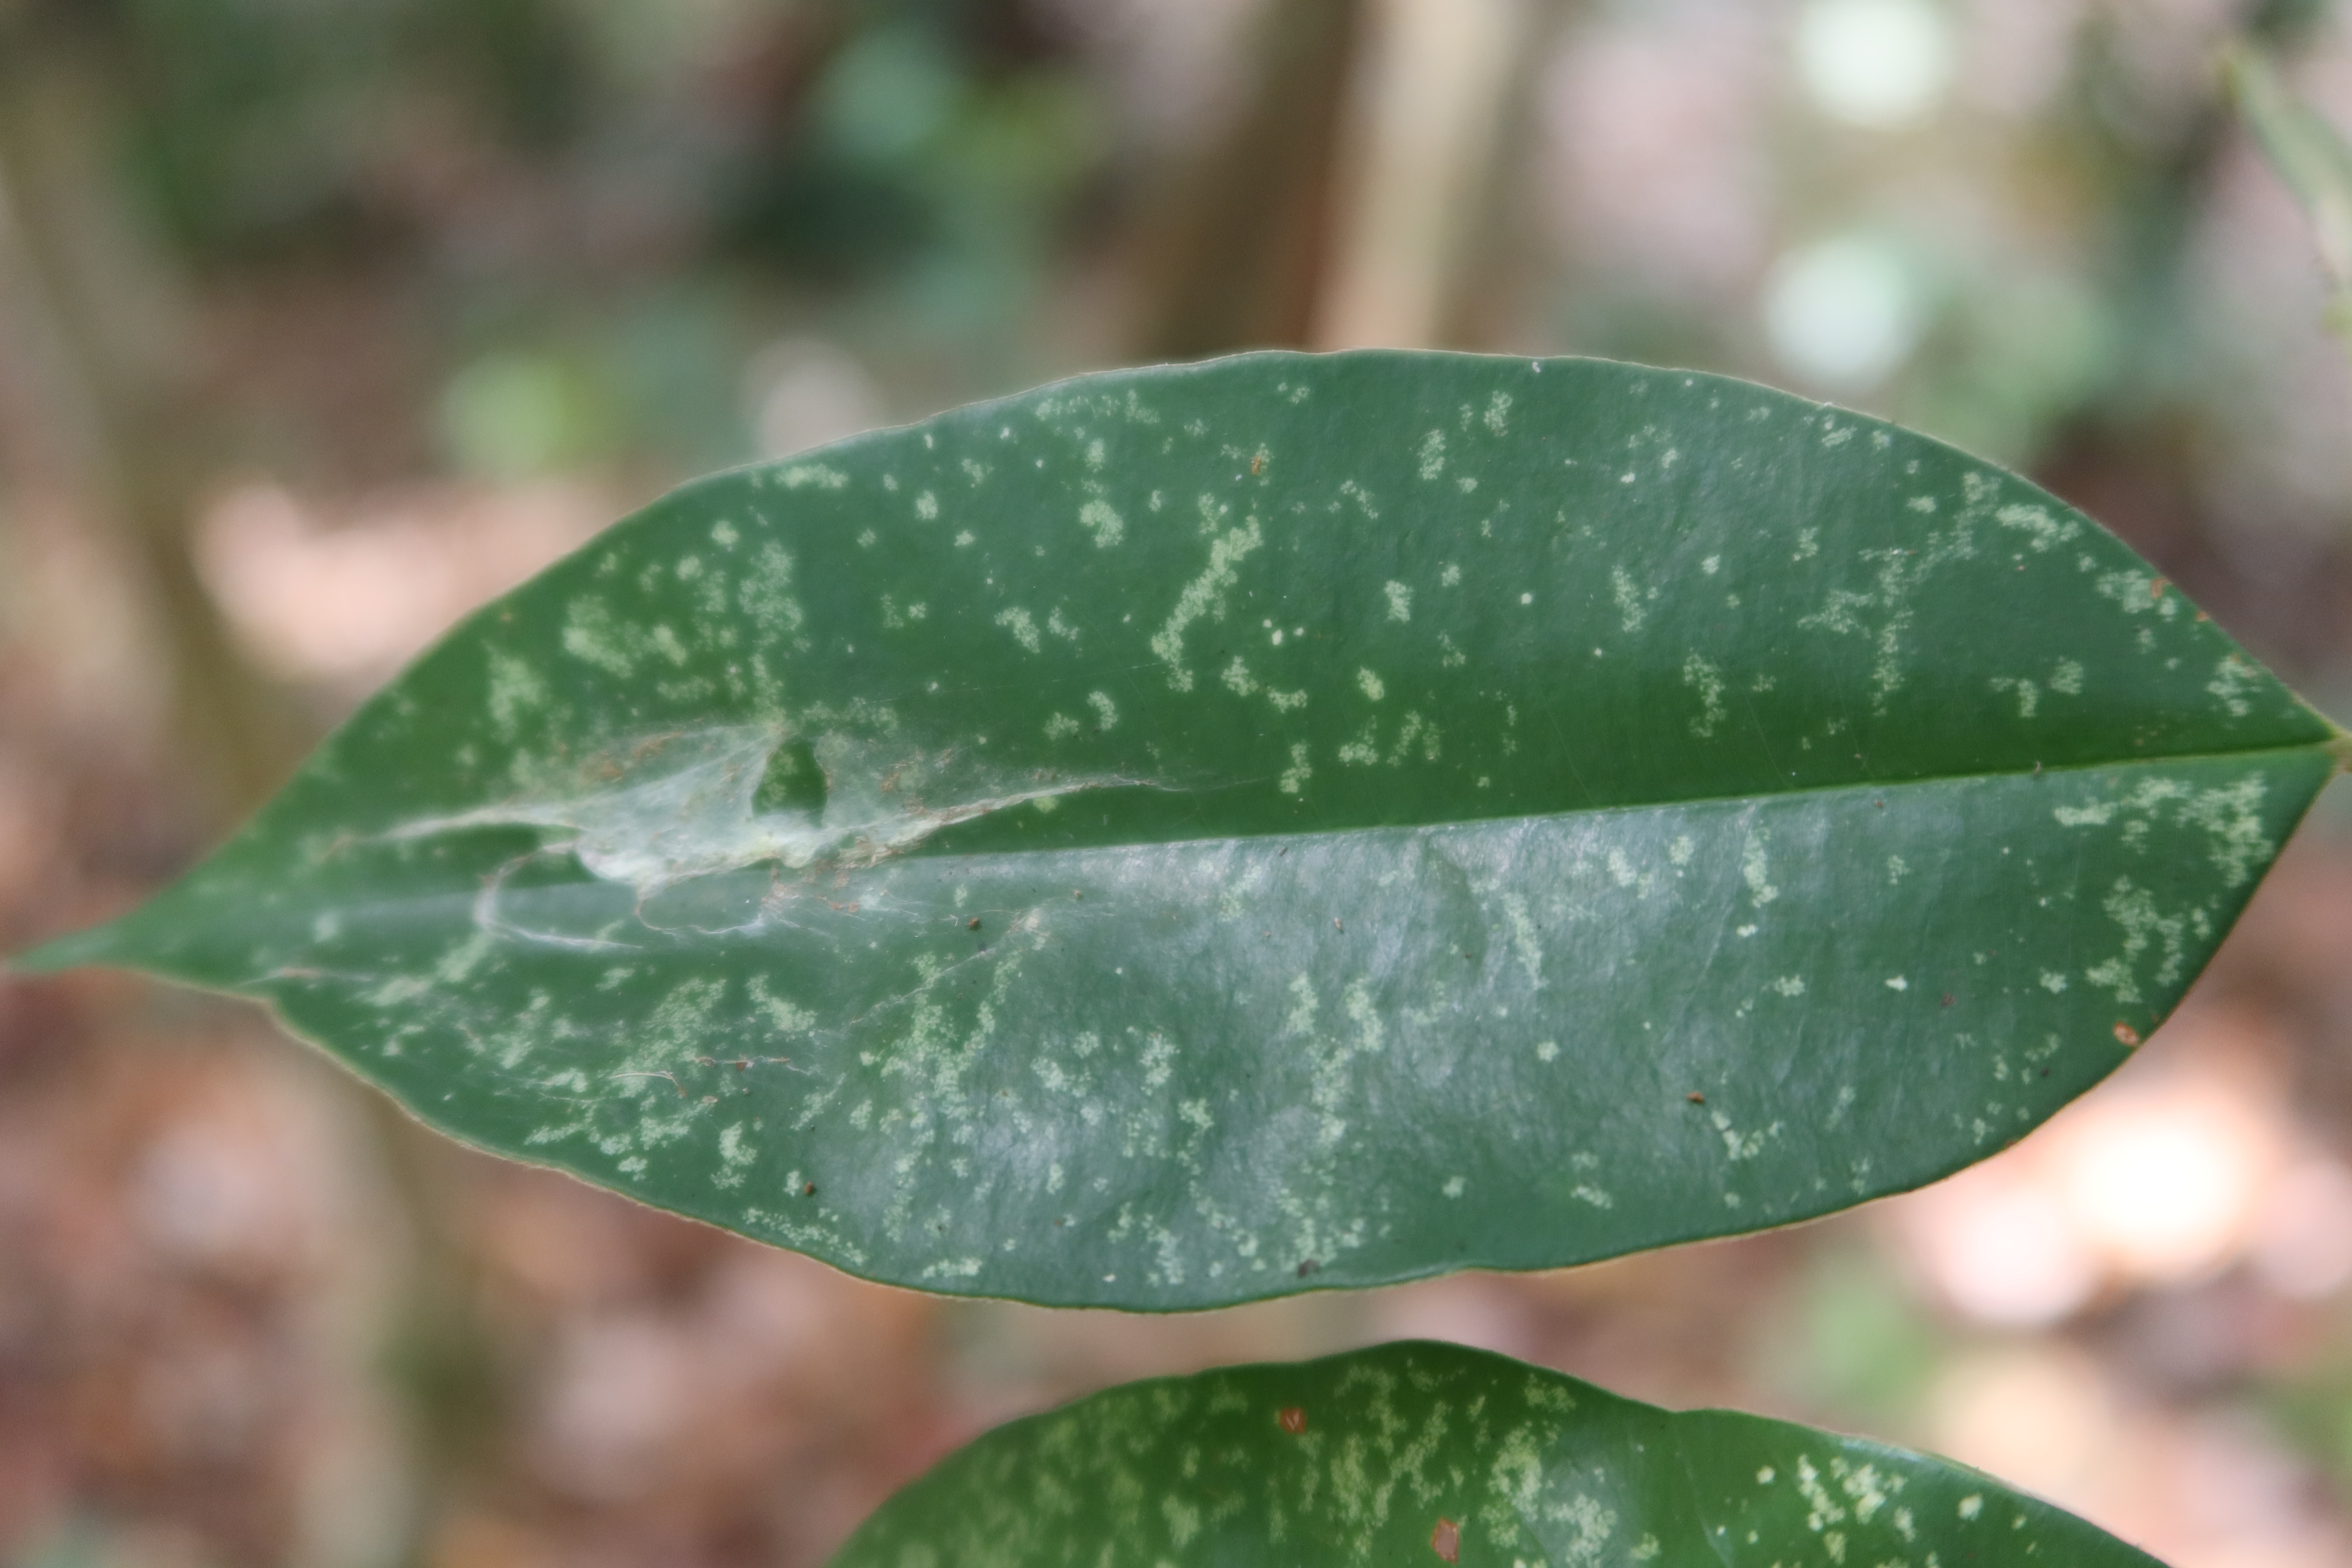
Label: Powdery mildew